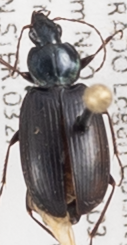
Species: Agonum placidum
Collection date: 2014-08-19
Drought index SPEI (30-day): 0.1
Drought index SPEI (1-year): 0.592
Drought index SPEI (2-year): -0.588